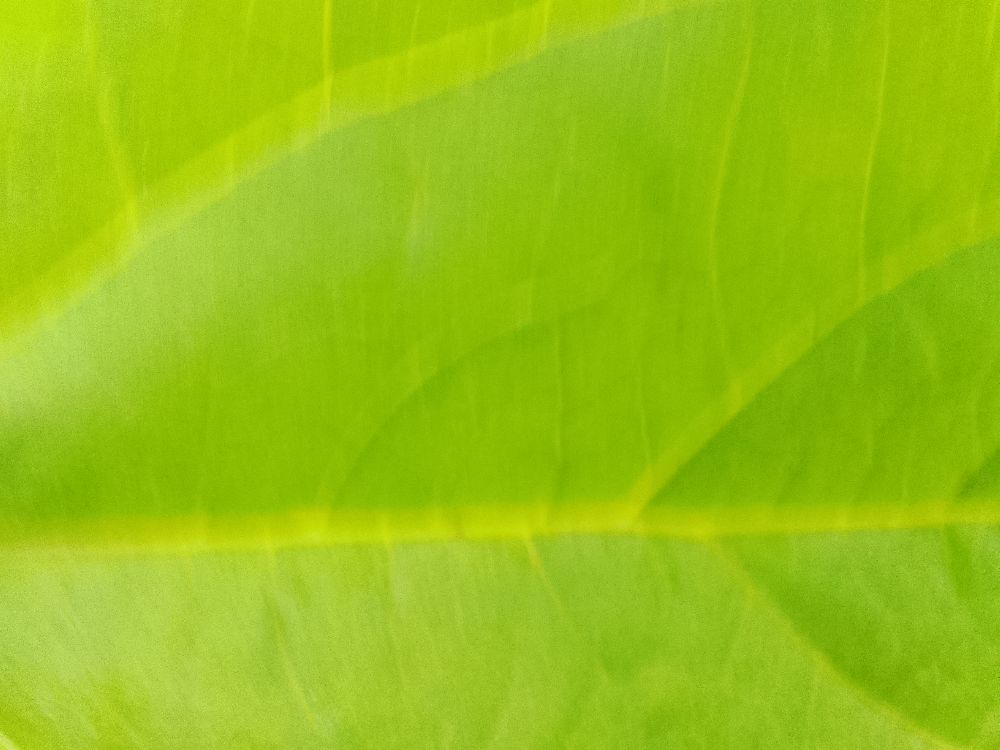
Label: healthy